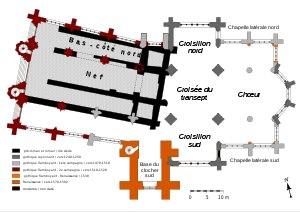
L'église Saint-Pierre est une ancienne église catholique située à Senlis, en France. Elle a été désaffectée à la Révolution et connut de différentes affectations, notamment celle de marché couvert. Salle polyvalente municipale depuis 1979, elle a été fermée au public en 2009 en raison de son mauvais état, puis rouverte en mai 2017 après huit années de travaux.